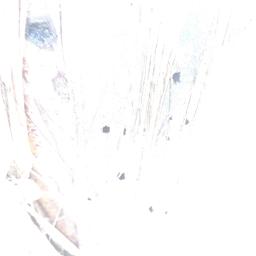
Label: BACTERIAL SOFT ROT